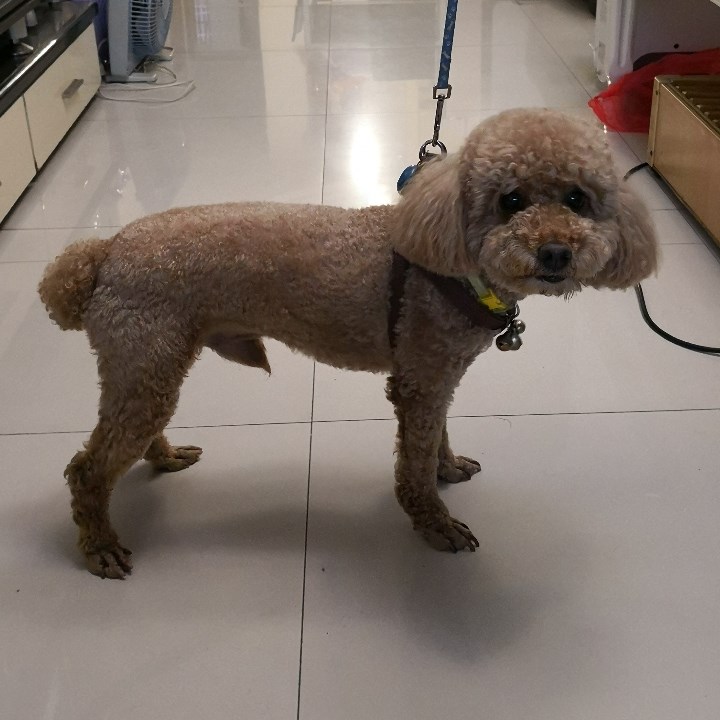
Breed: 7449-n000128-teddy